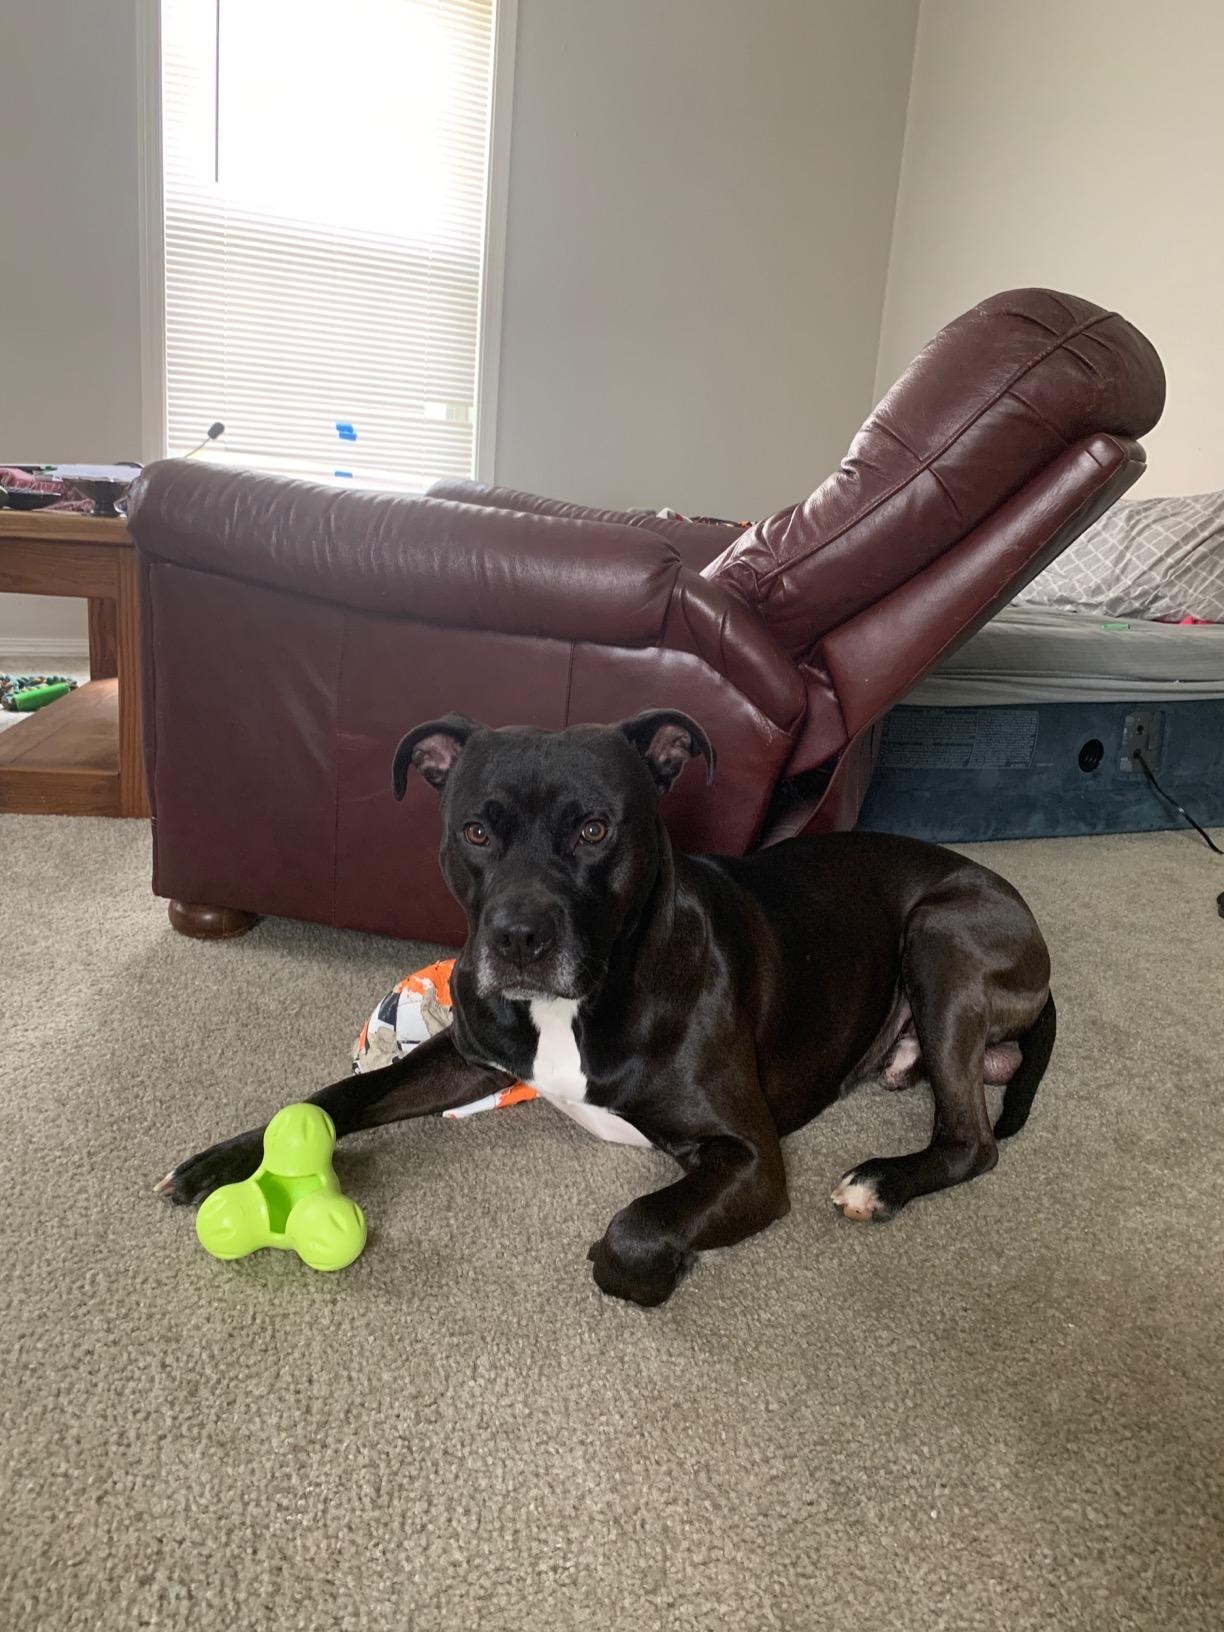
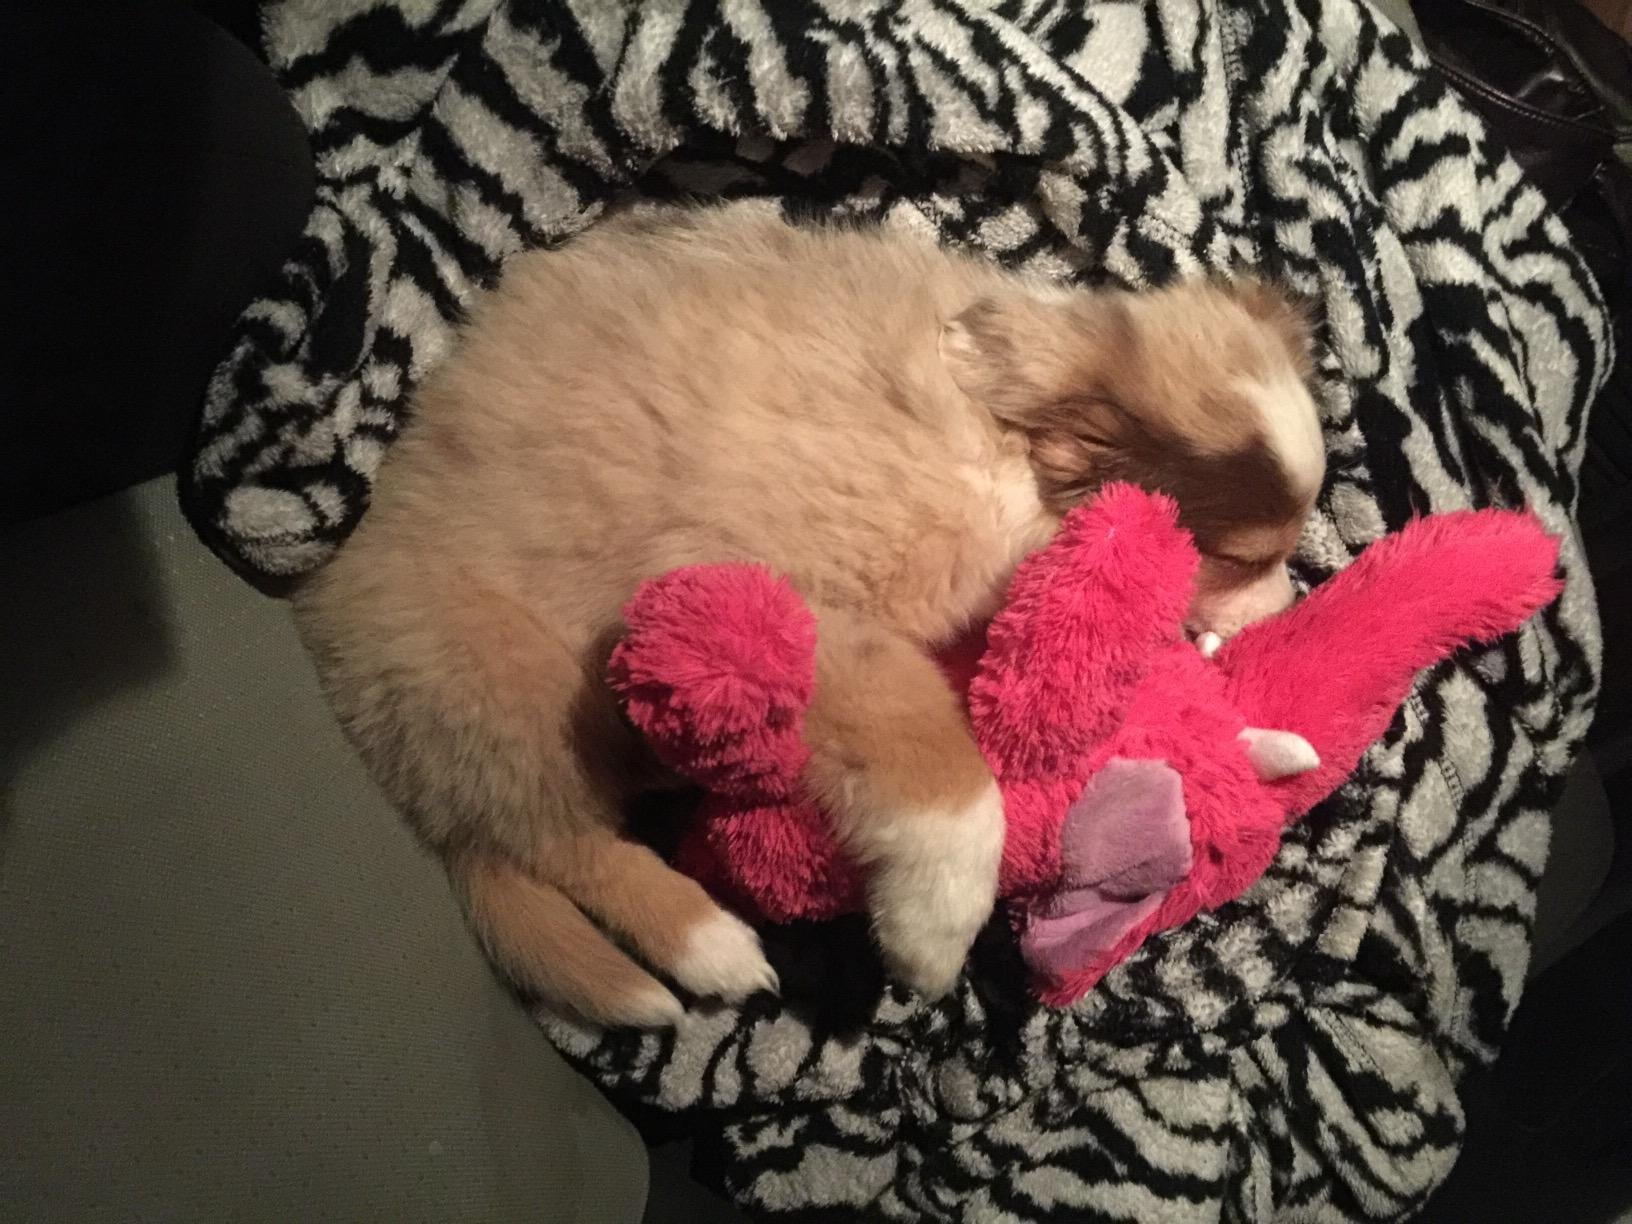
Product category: items_toy
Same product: no